Parle-G

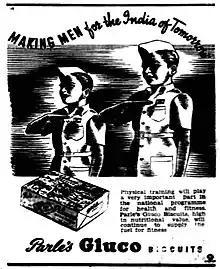
1947 advertisement

Parle-G biscuits were called Parle Gluco Biscuits until the 1980s. The "G" in the name Parle-G originally stood for "Glucose", though a later brand slogan also stated "G for Genius".